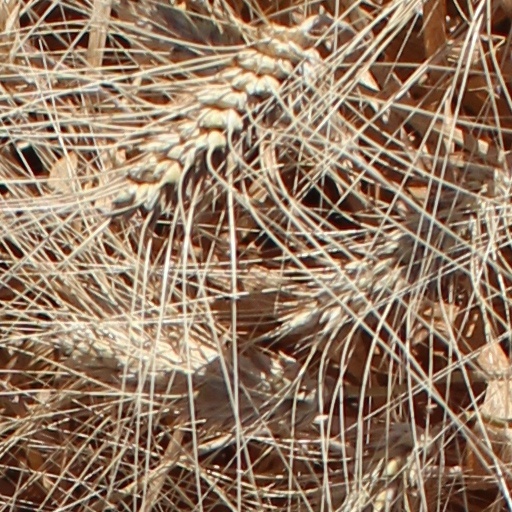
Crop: wheat